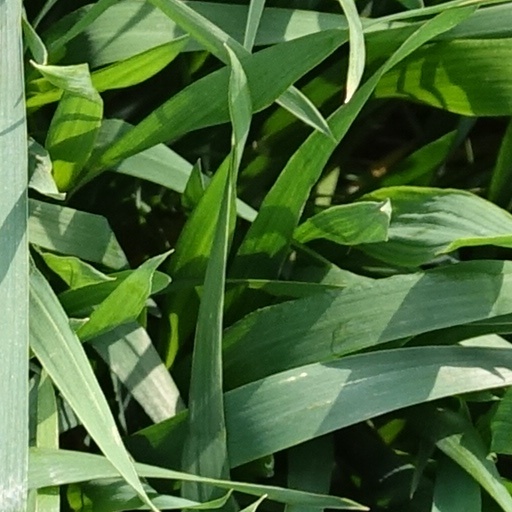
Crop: wheat